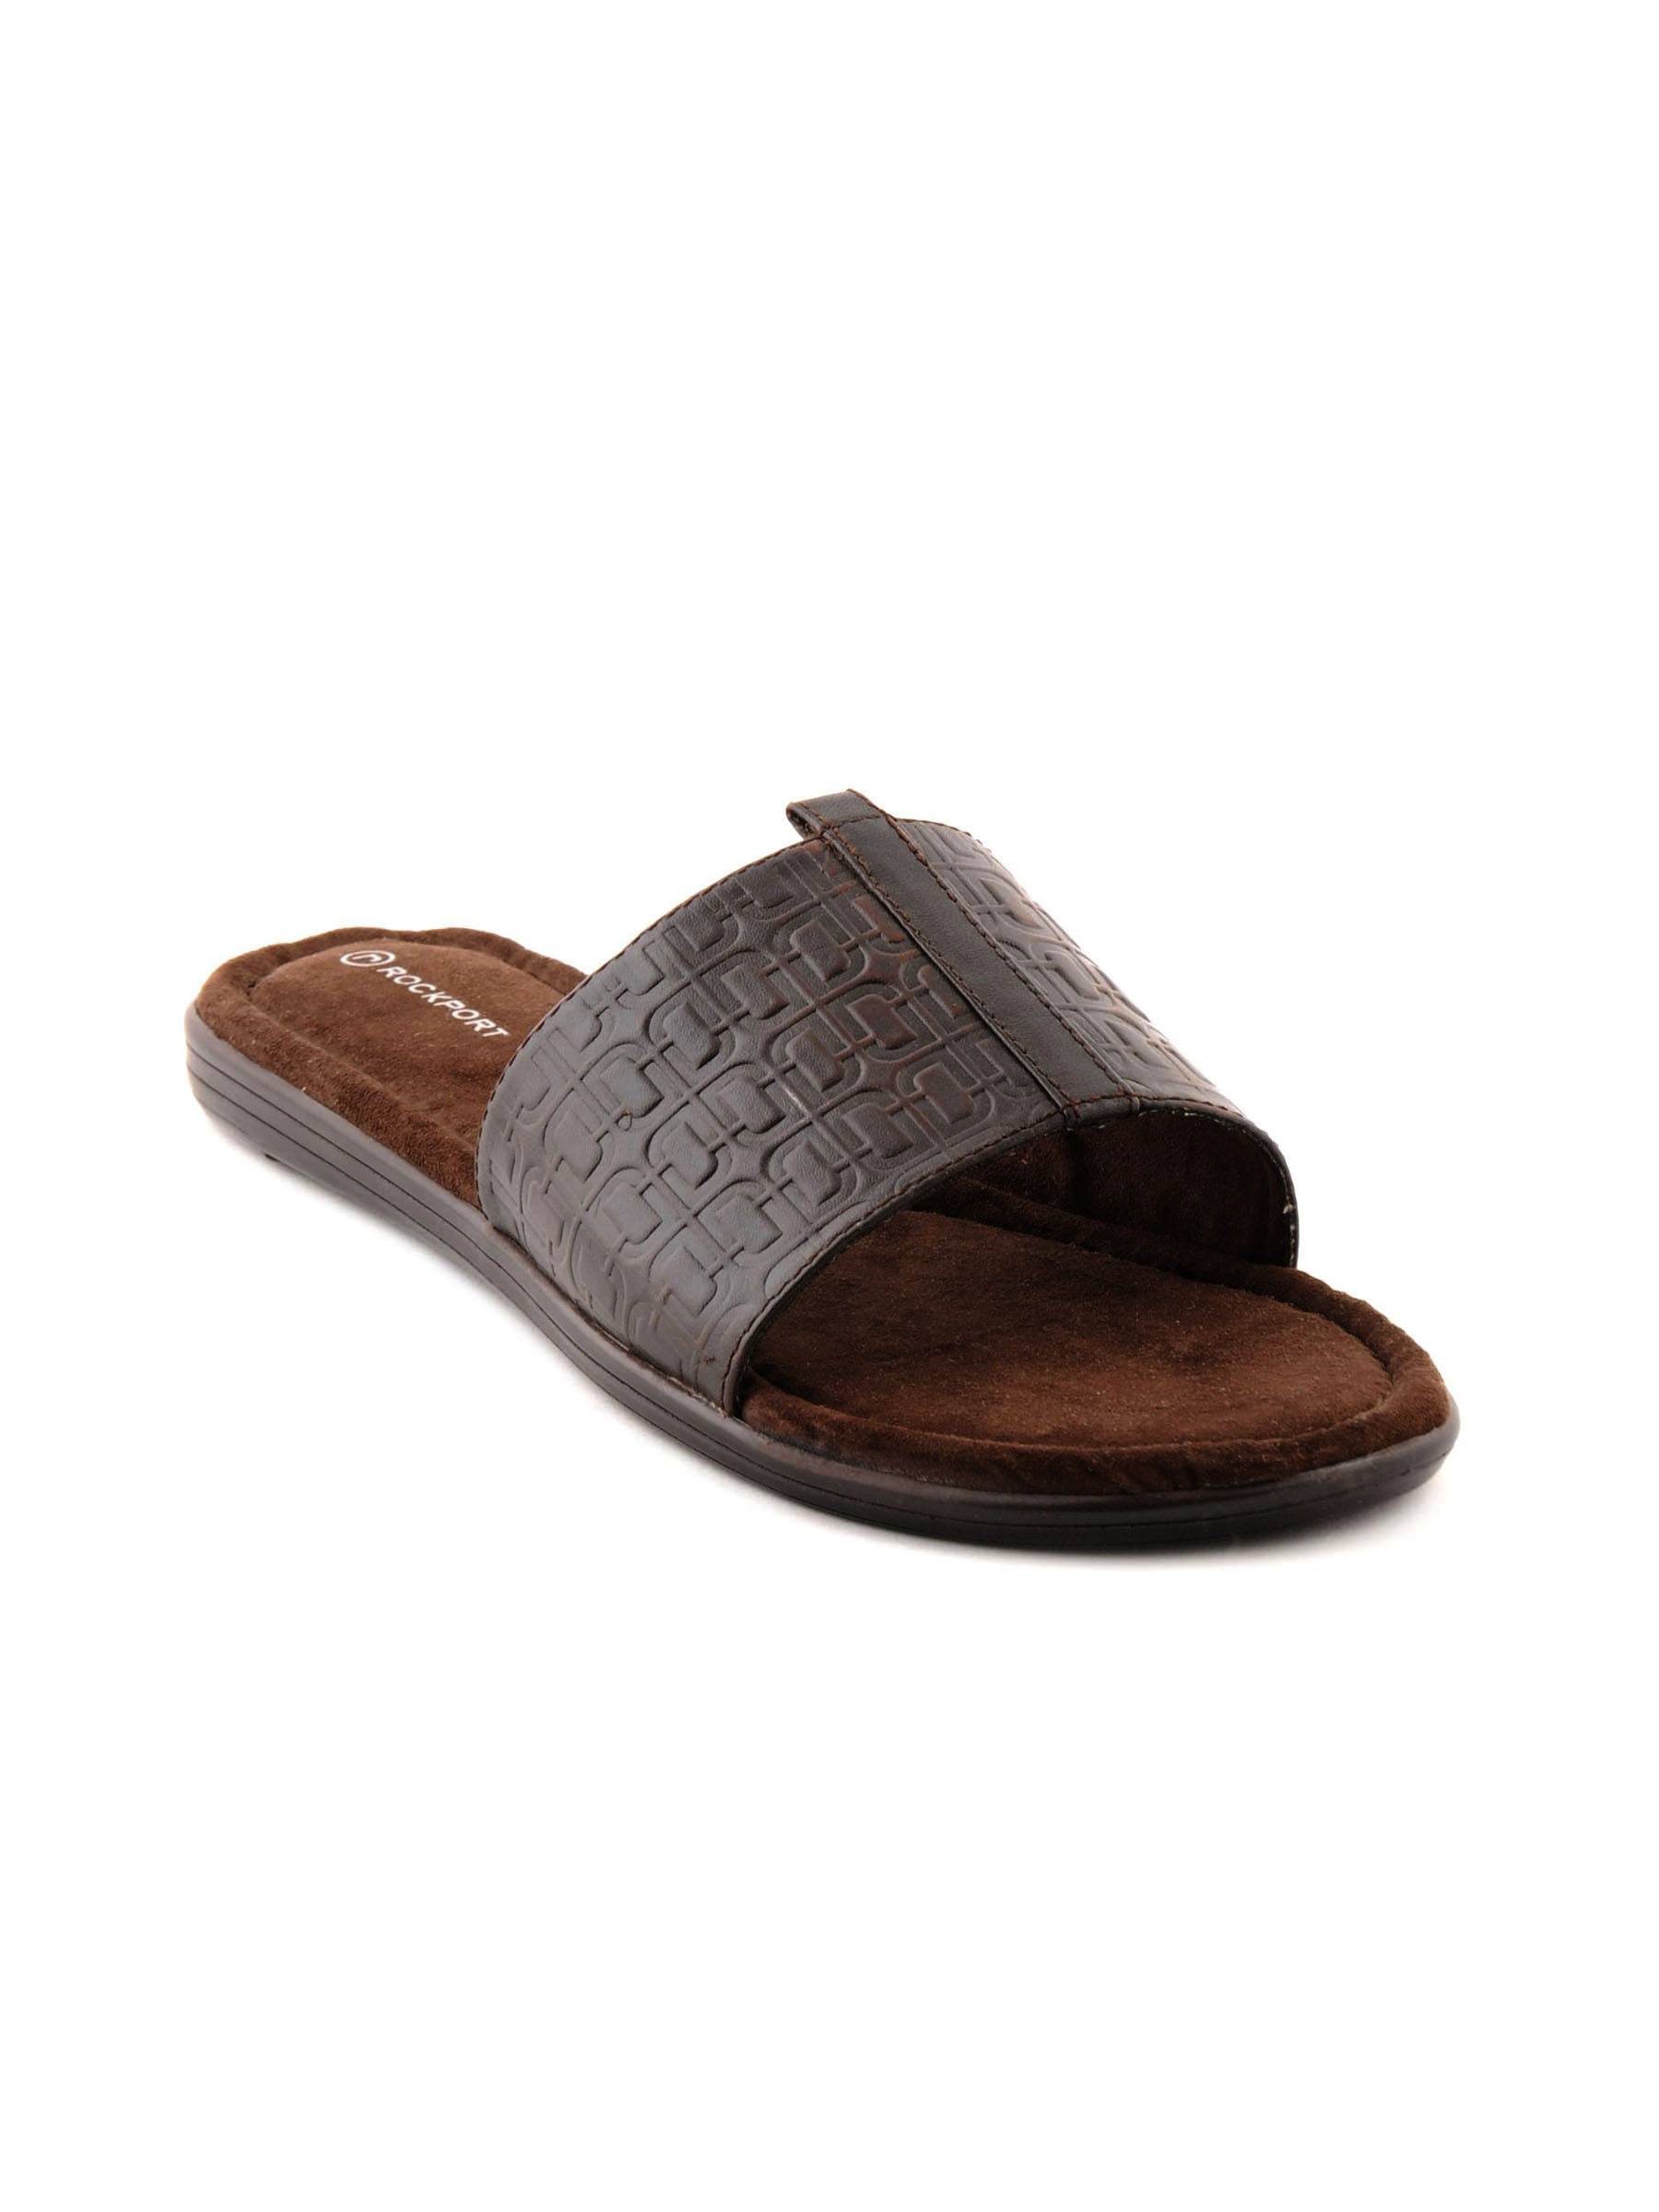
Rockport Women Jeanie Oneband Brown Flats
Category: Footwear / Shoes / Heels
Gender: Women
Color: Brown
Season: Fall 2011
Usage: Casual